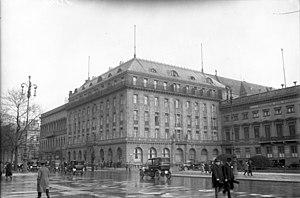
Hôtel Adlon est un roman policier historique de Philip Kerr, paru en anglais en 2009 et en français en 2012. Il s'agit du sixième roman mettant en scène Bernie Gunther.
L’Hôtel Adlon Kempinski initialement Hôtel Adlon, est un établissement nec plus ultra situé dans le centre ville de Berlin, 77 avenue Unter den Linden, donnant sur la Porte de Brandebourg, édifiée sur la Pariser Platz, à proximité du Holocaust-Mahnmal ou Mémorial aux Juifs assassinés d'Europe. Il fait partie du Leading Hotels of the World.